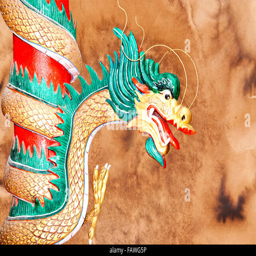
the status isolated on brown is old background